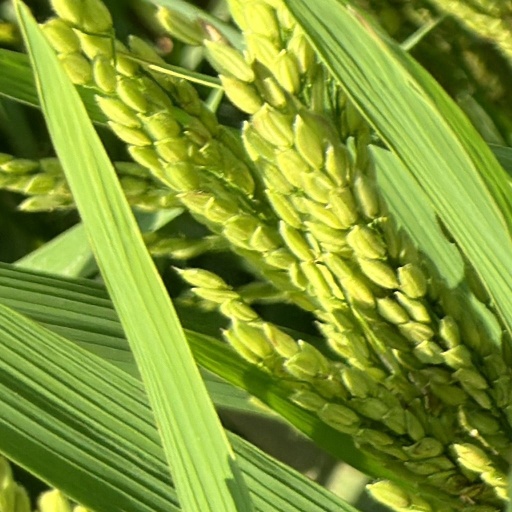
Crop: rice